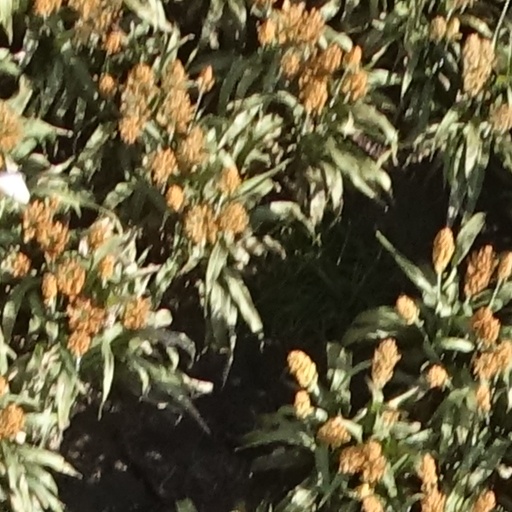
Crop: sorghum